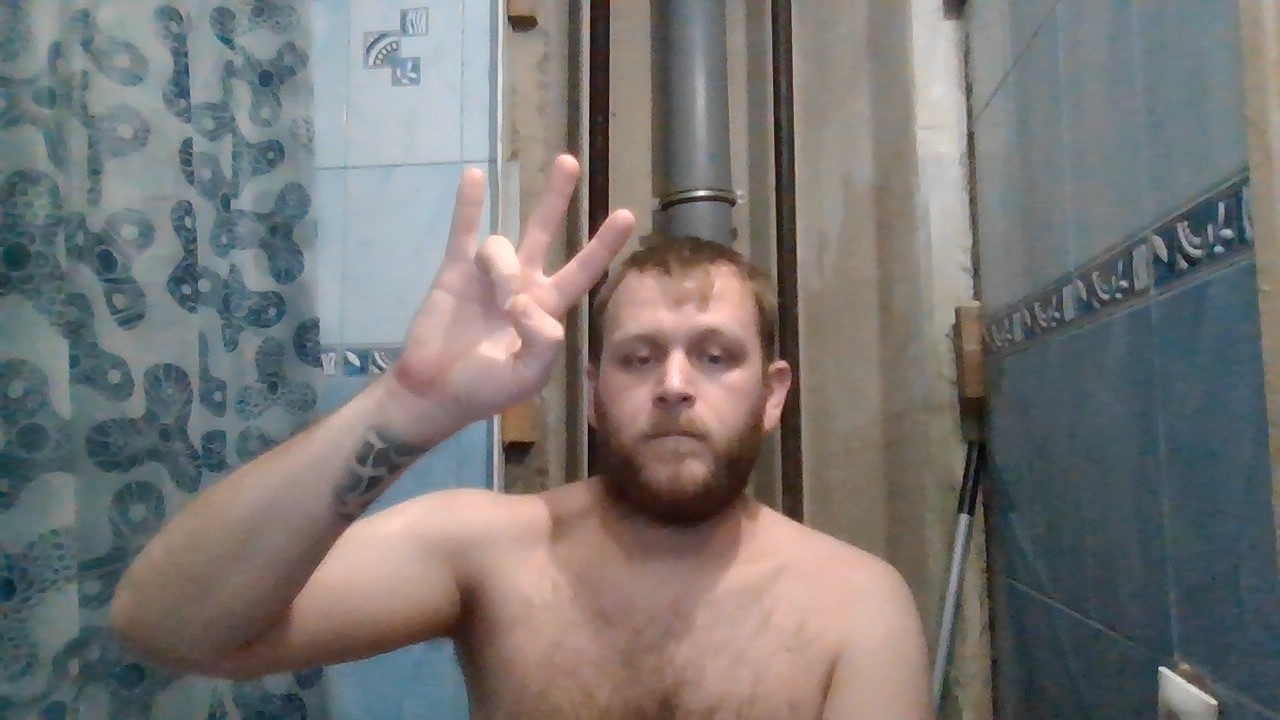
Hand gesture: three3